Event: Nepal Earthquake
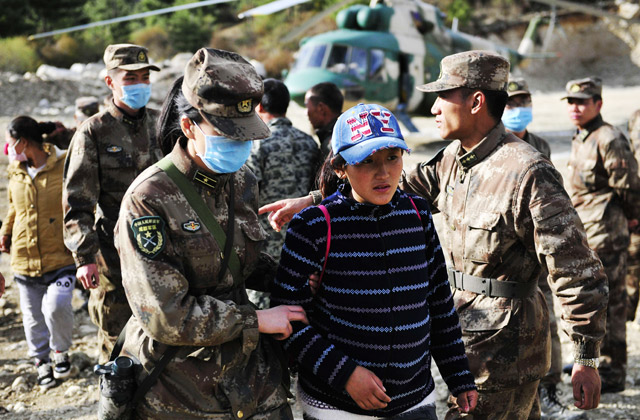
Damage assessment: damage